Fy Antenaina Rakotomaharo

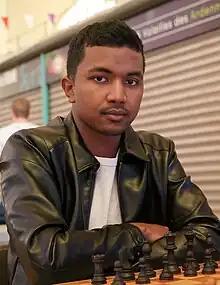

Fy Antenaina Rakotomaharo (born 1999) is a Malagasy chess player. He was awarded the title of International Master by FIDE in 2017.